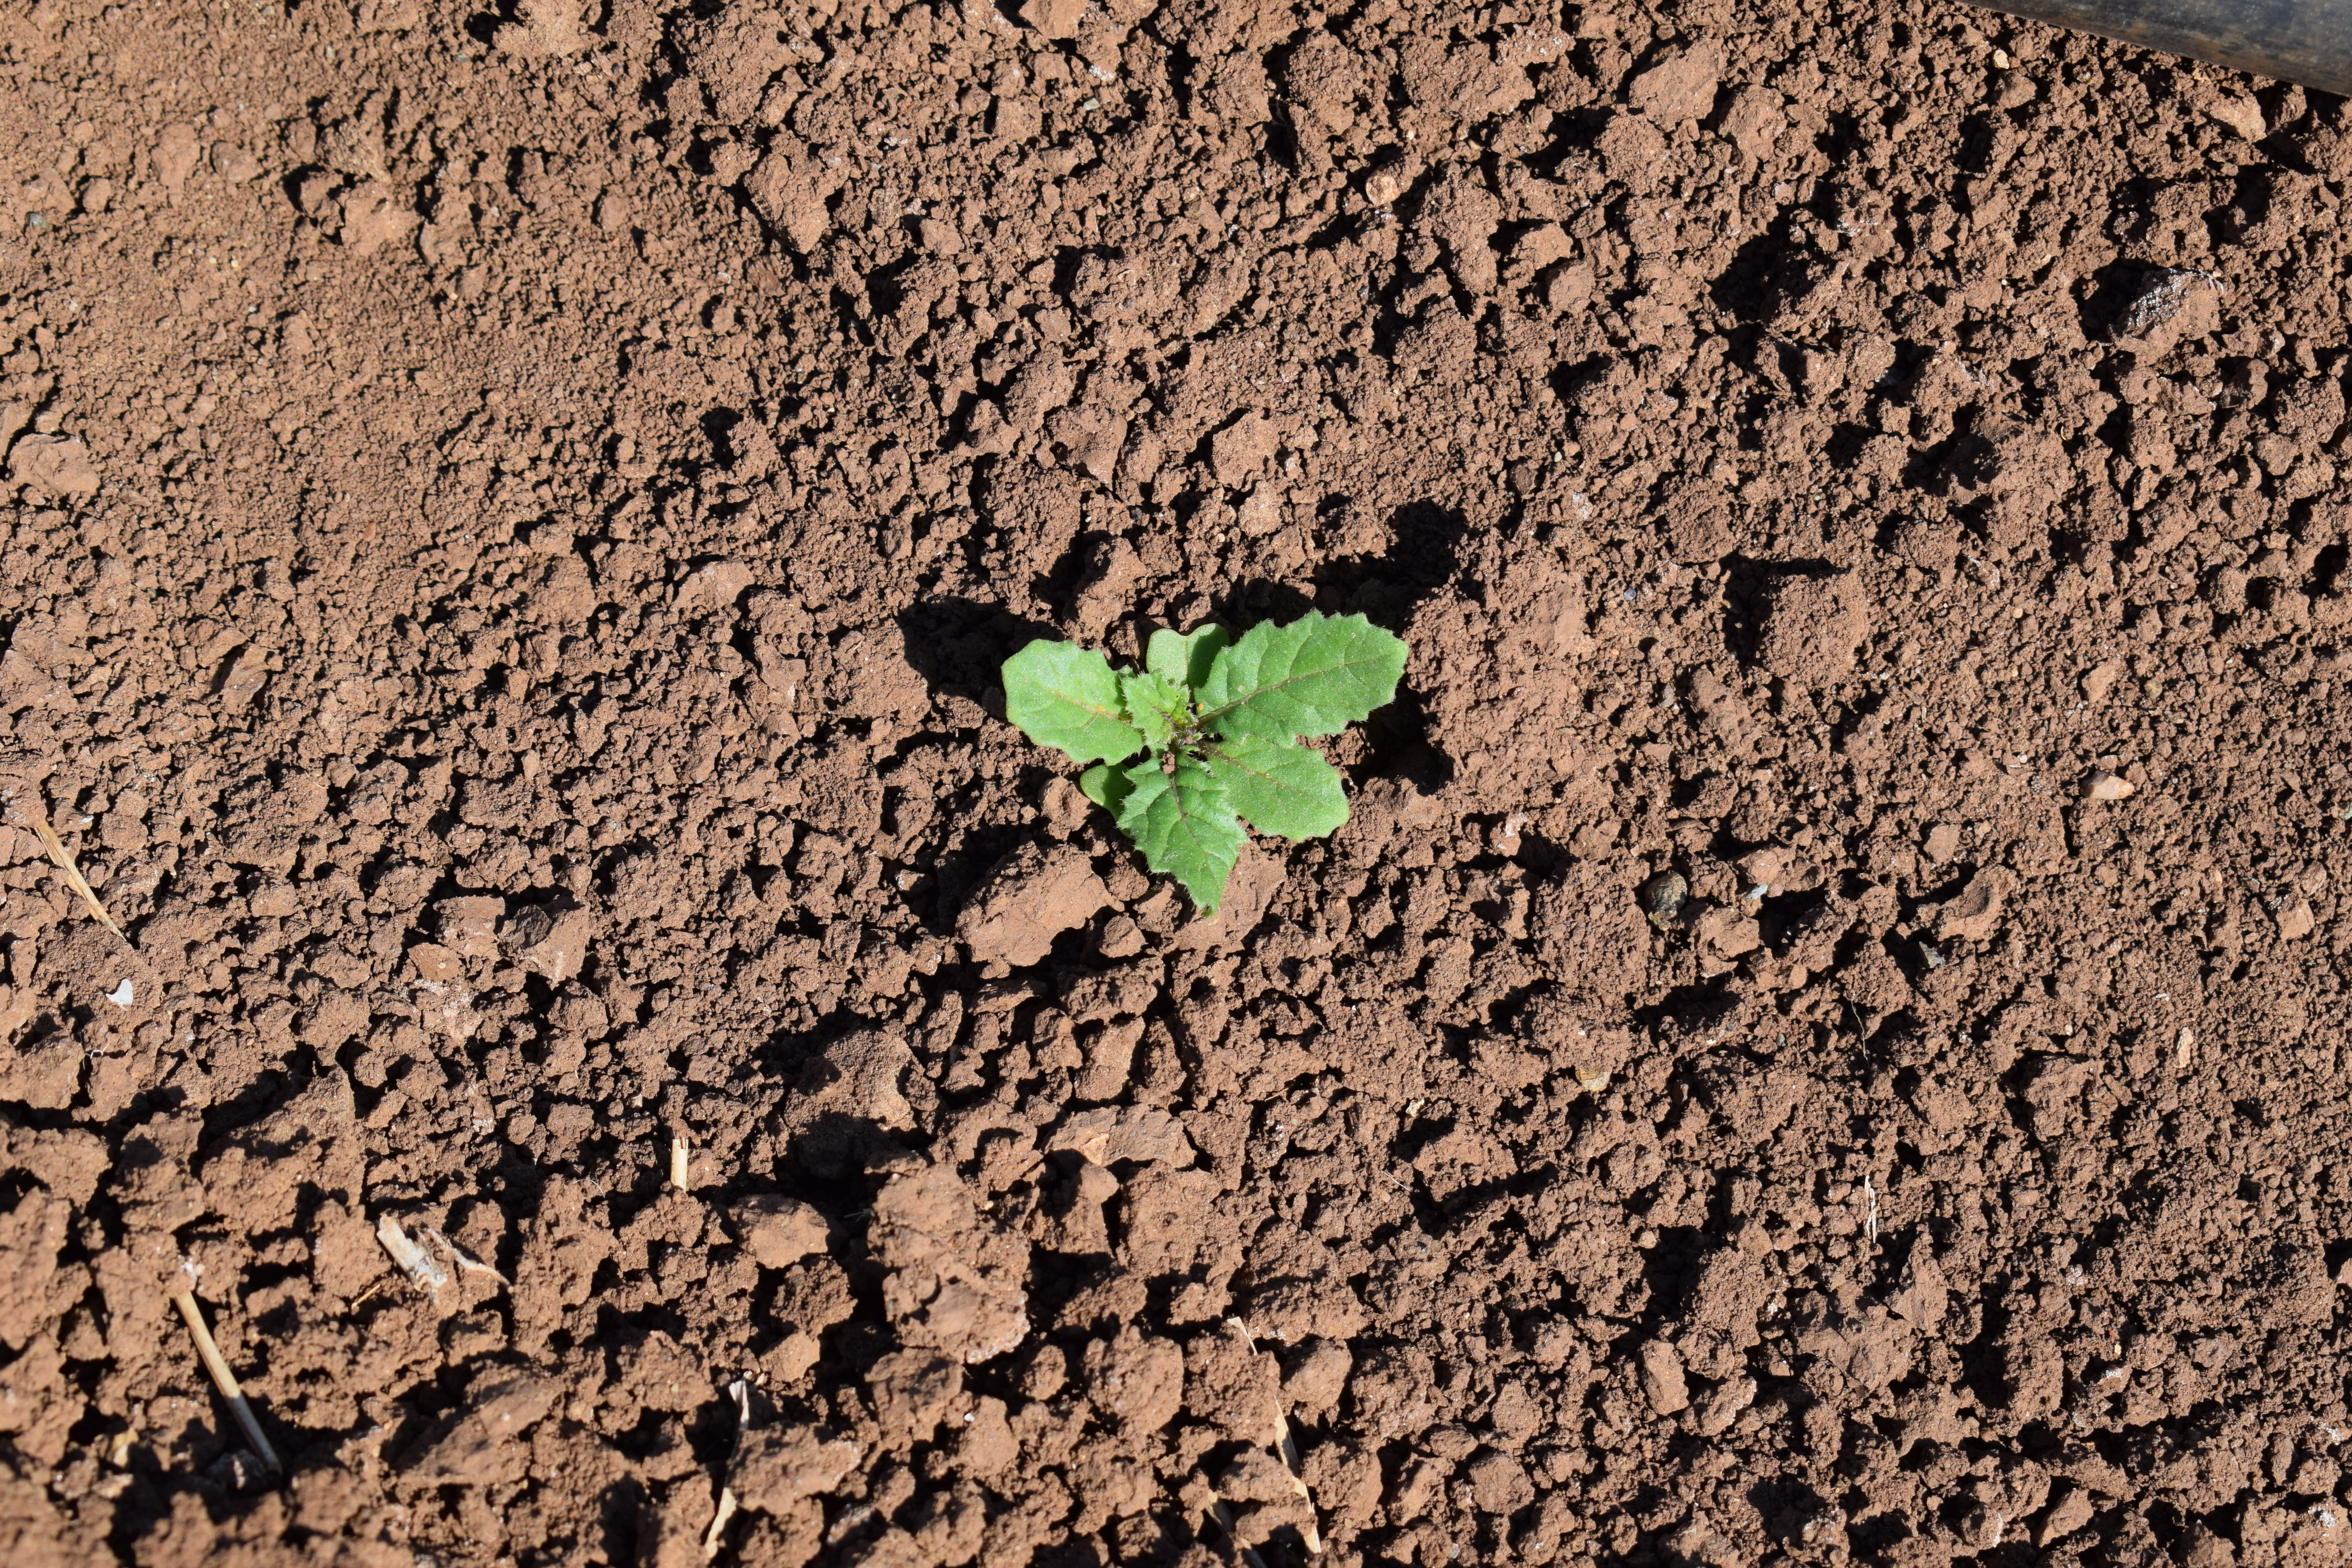
Label: tomato